Torrey Pines, San Diego

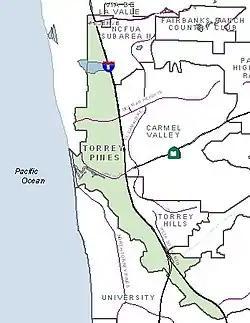
Torrey Pines community boundaries and surrounding communities

Torrey Pines is a community neighborhood of in the northern coastal area of San Diego, California, United States, with large areas of office space along Interstate 5.